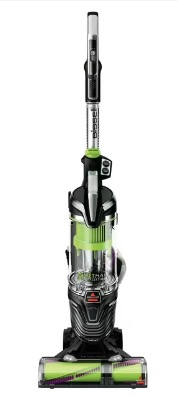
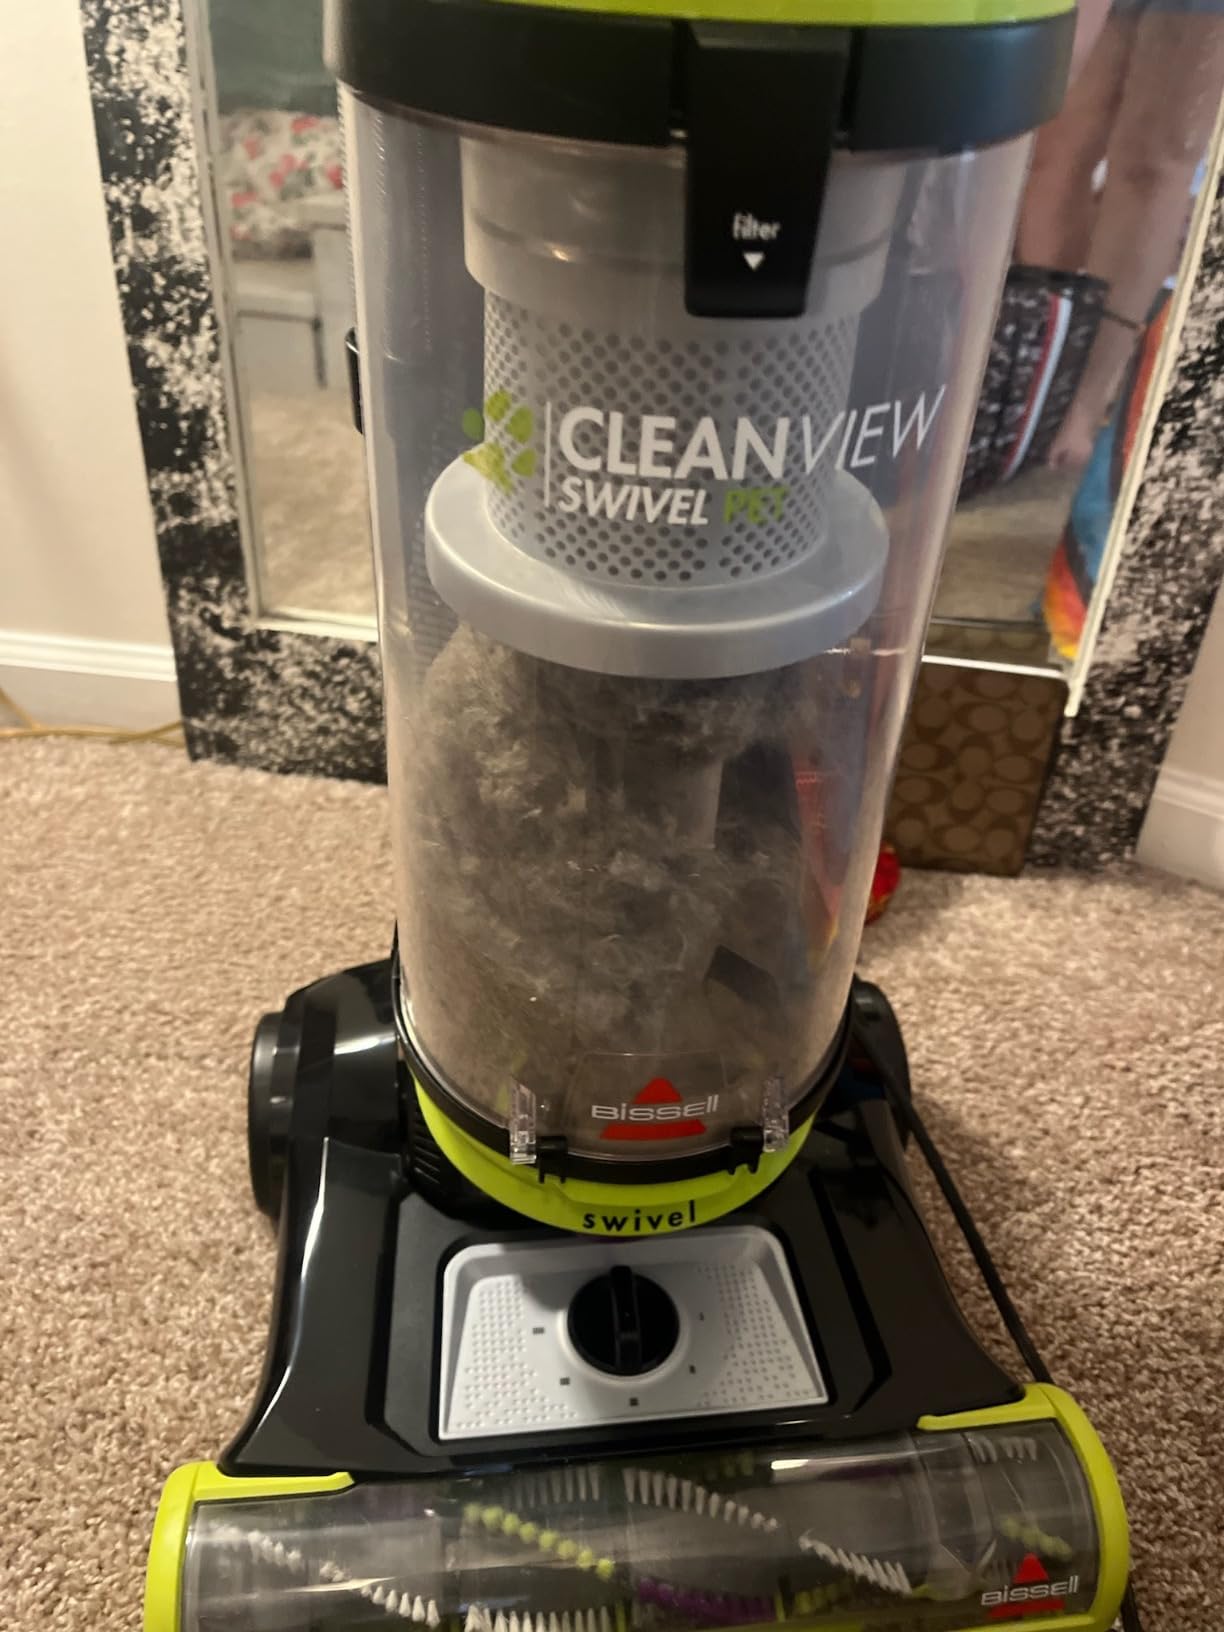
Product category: items_vacuum
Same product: no